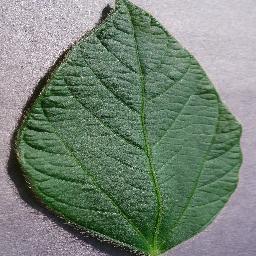
Label: Soybean___healthy